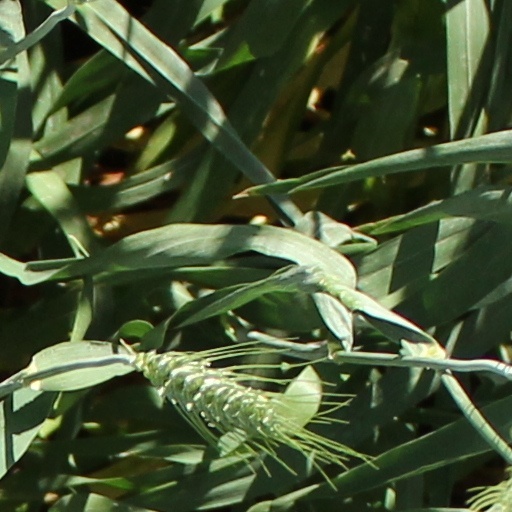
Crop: wheat